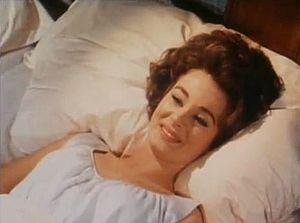
Le Vilain Américain est un film américain réalisé par George Englund, sorti en 1963.
Sandra Church est une actrice et chanteuse américaine, née le 13 janvier 1933 à San Francisco.